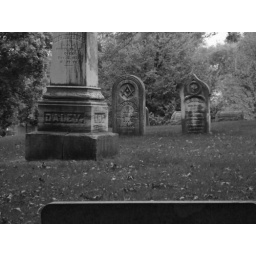
The person buried under this center monument was a freemason